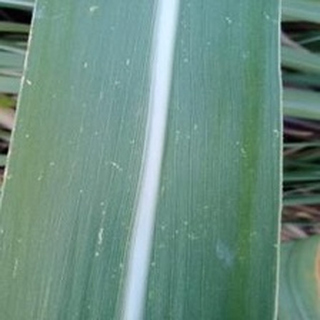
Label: sugarcane_mosaic